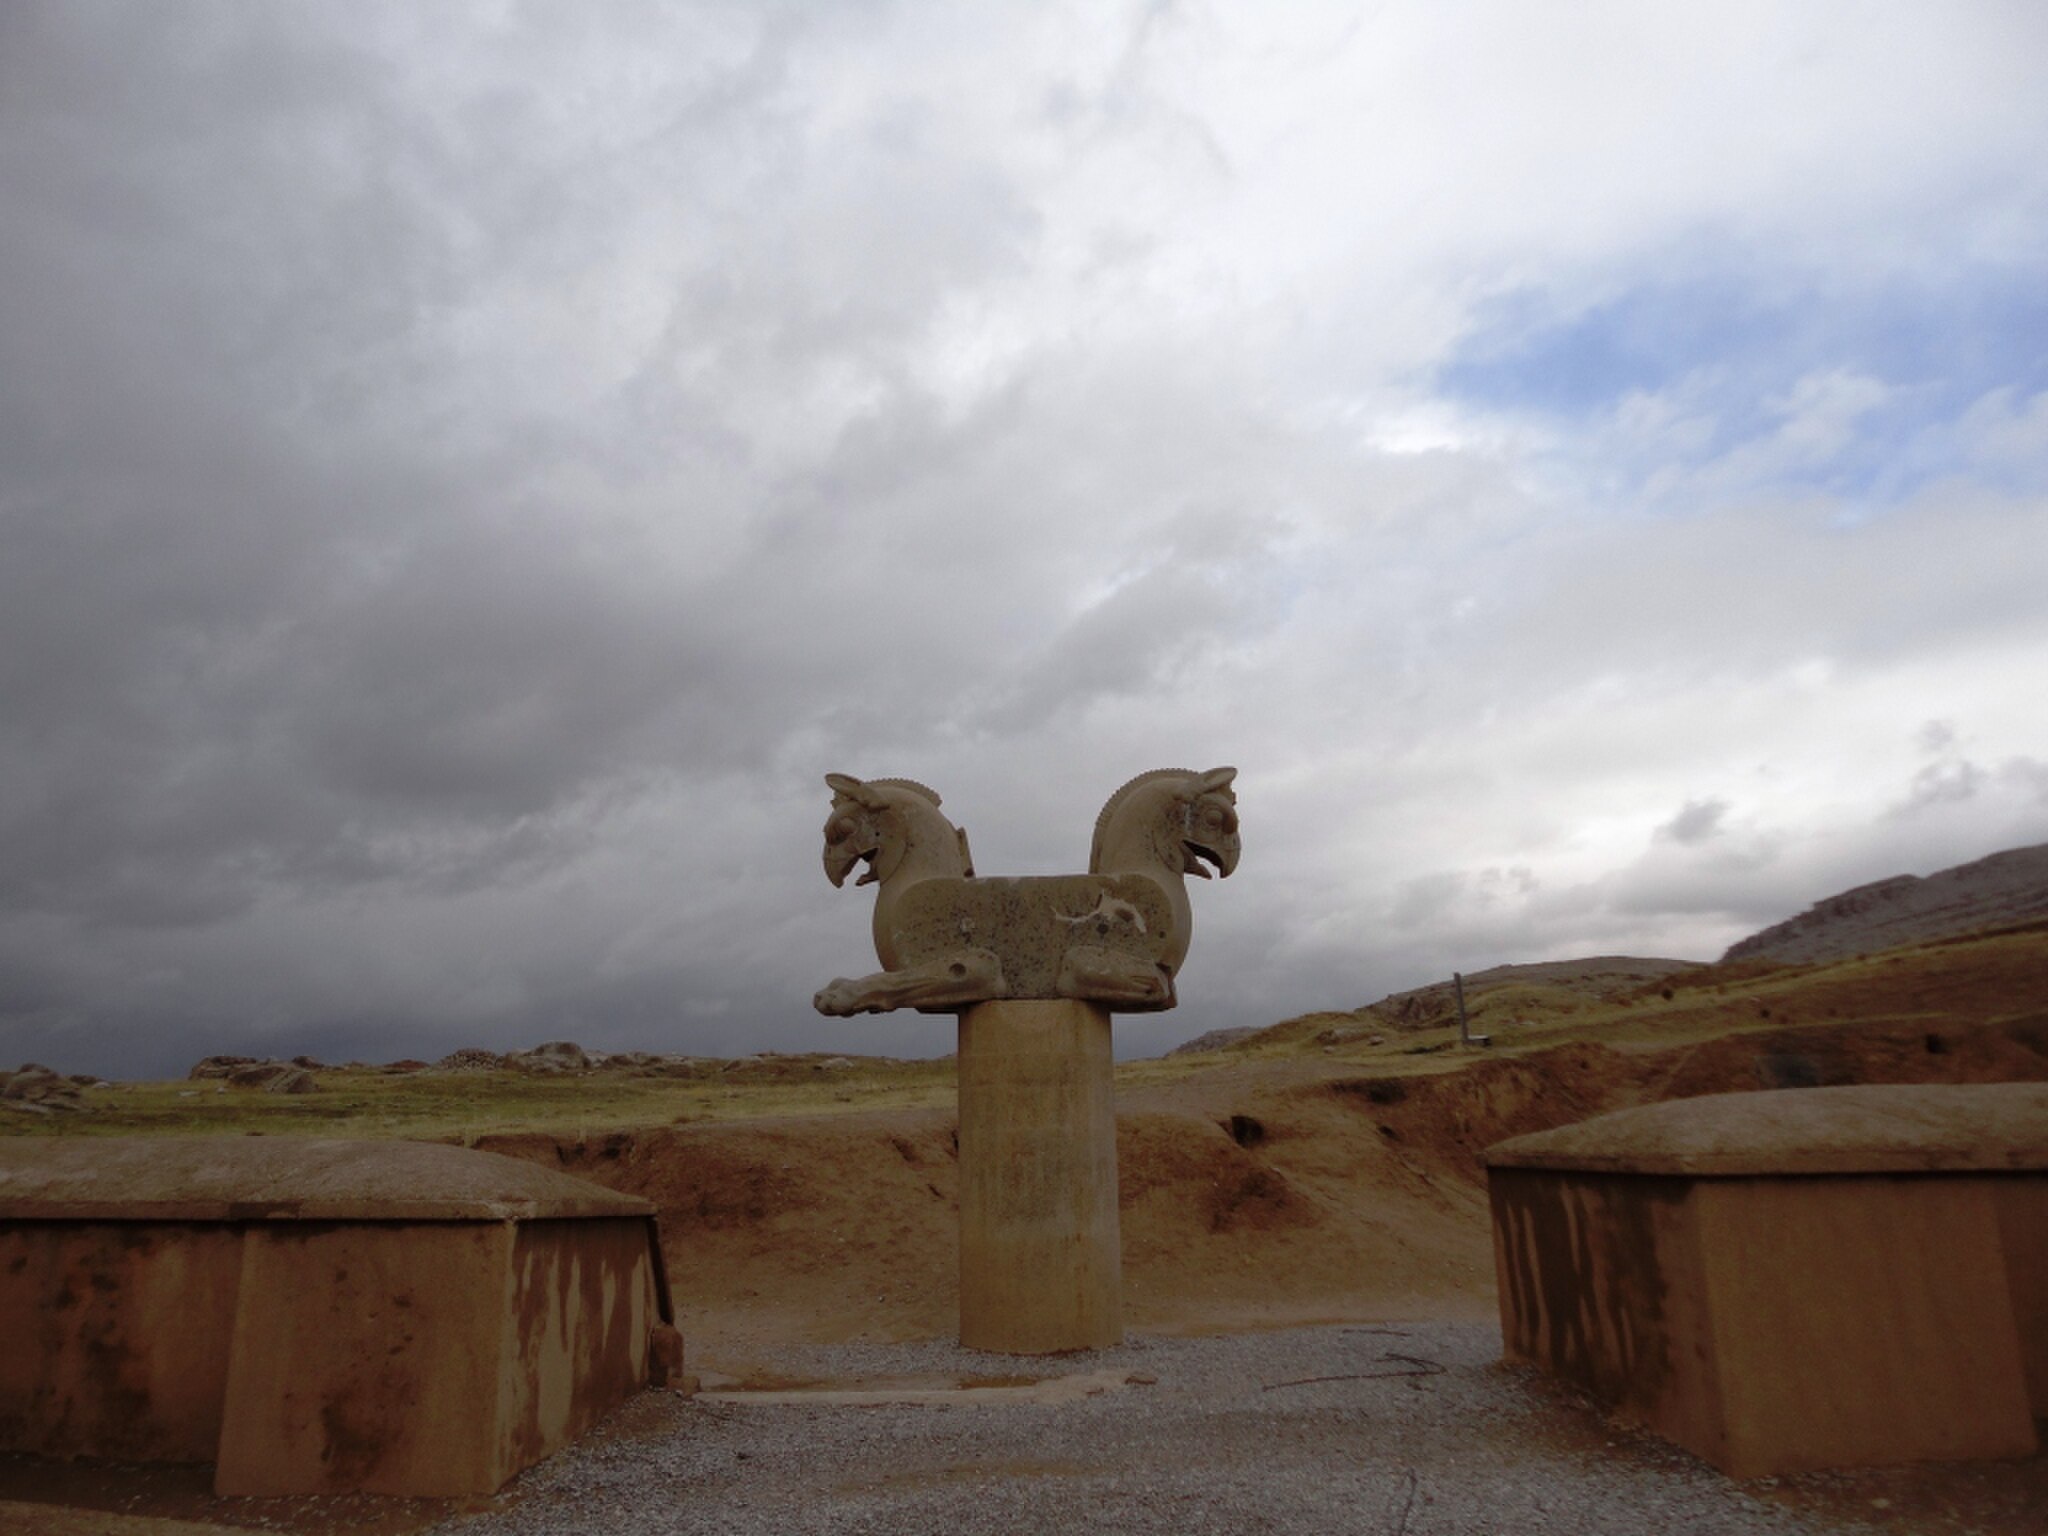
Title: هما - panoramio
Description: هما
Date: Taken on 28 November 2011
Categories: Panoramio files uploaded by Panoramio upload bot, Panoramio images reviewed by trusted users, Photos from Panoramio, Griffin capitals in Persepolis, Photographs taken on 2011-11-28, Files with coordinates missing SDC location of creation, Photos from Panoramio ID 4463059